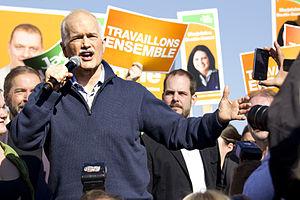
La Campagne de 2011
Alexandre Boulerice, né le 18 juin 1973 à Saint-Jean-sur-Richelieu, est un syndicaliste, journaliste et homme politique canadien. Député de la circonscription de Rosemont—La Petite-Patrie, il siège à la Chambre des Communes depuis mai 2011 sous la bannière du Nouveau Parti démocratique dont il est le chef adjoint depuis le 11 mars 2019.